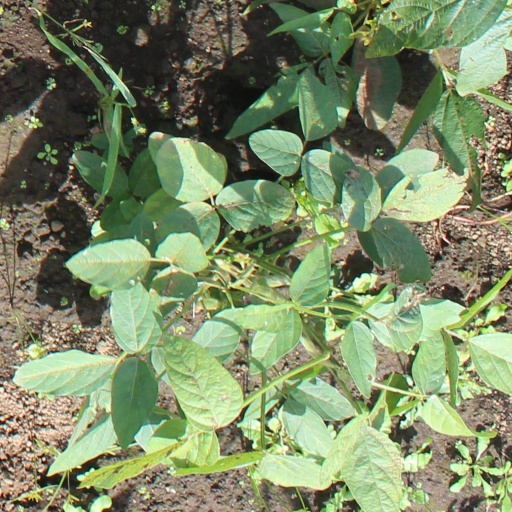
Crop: soybean